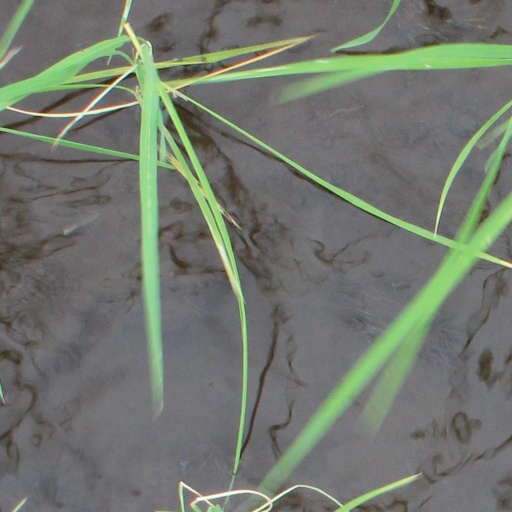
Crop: rice